Rajiv Gandhi International Airport

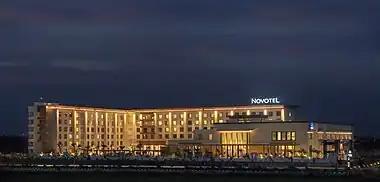
Novotel hotel at Hyderabad Airport

The cargo terminal is located west of the passenger terminal. It covers and can handle of cargo annually. The terminal is operated by Hyderabad Menzies Air Cargo Pvt Ltd, a joint venture between GHIAL (51%) and Menzies Aviation (49%). Within the terminal is the Pharma Zone, a temperature-controlled facility designed for storing pharmaceuticals. The first such facility to be opened at an Indian airport, it is important to RGIA as pharmaceuticals account for 70% of exports from the airport. In May 2011, Lufthansa Cargo launched its first pharma hub at the airport.